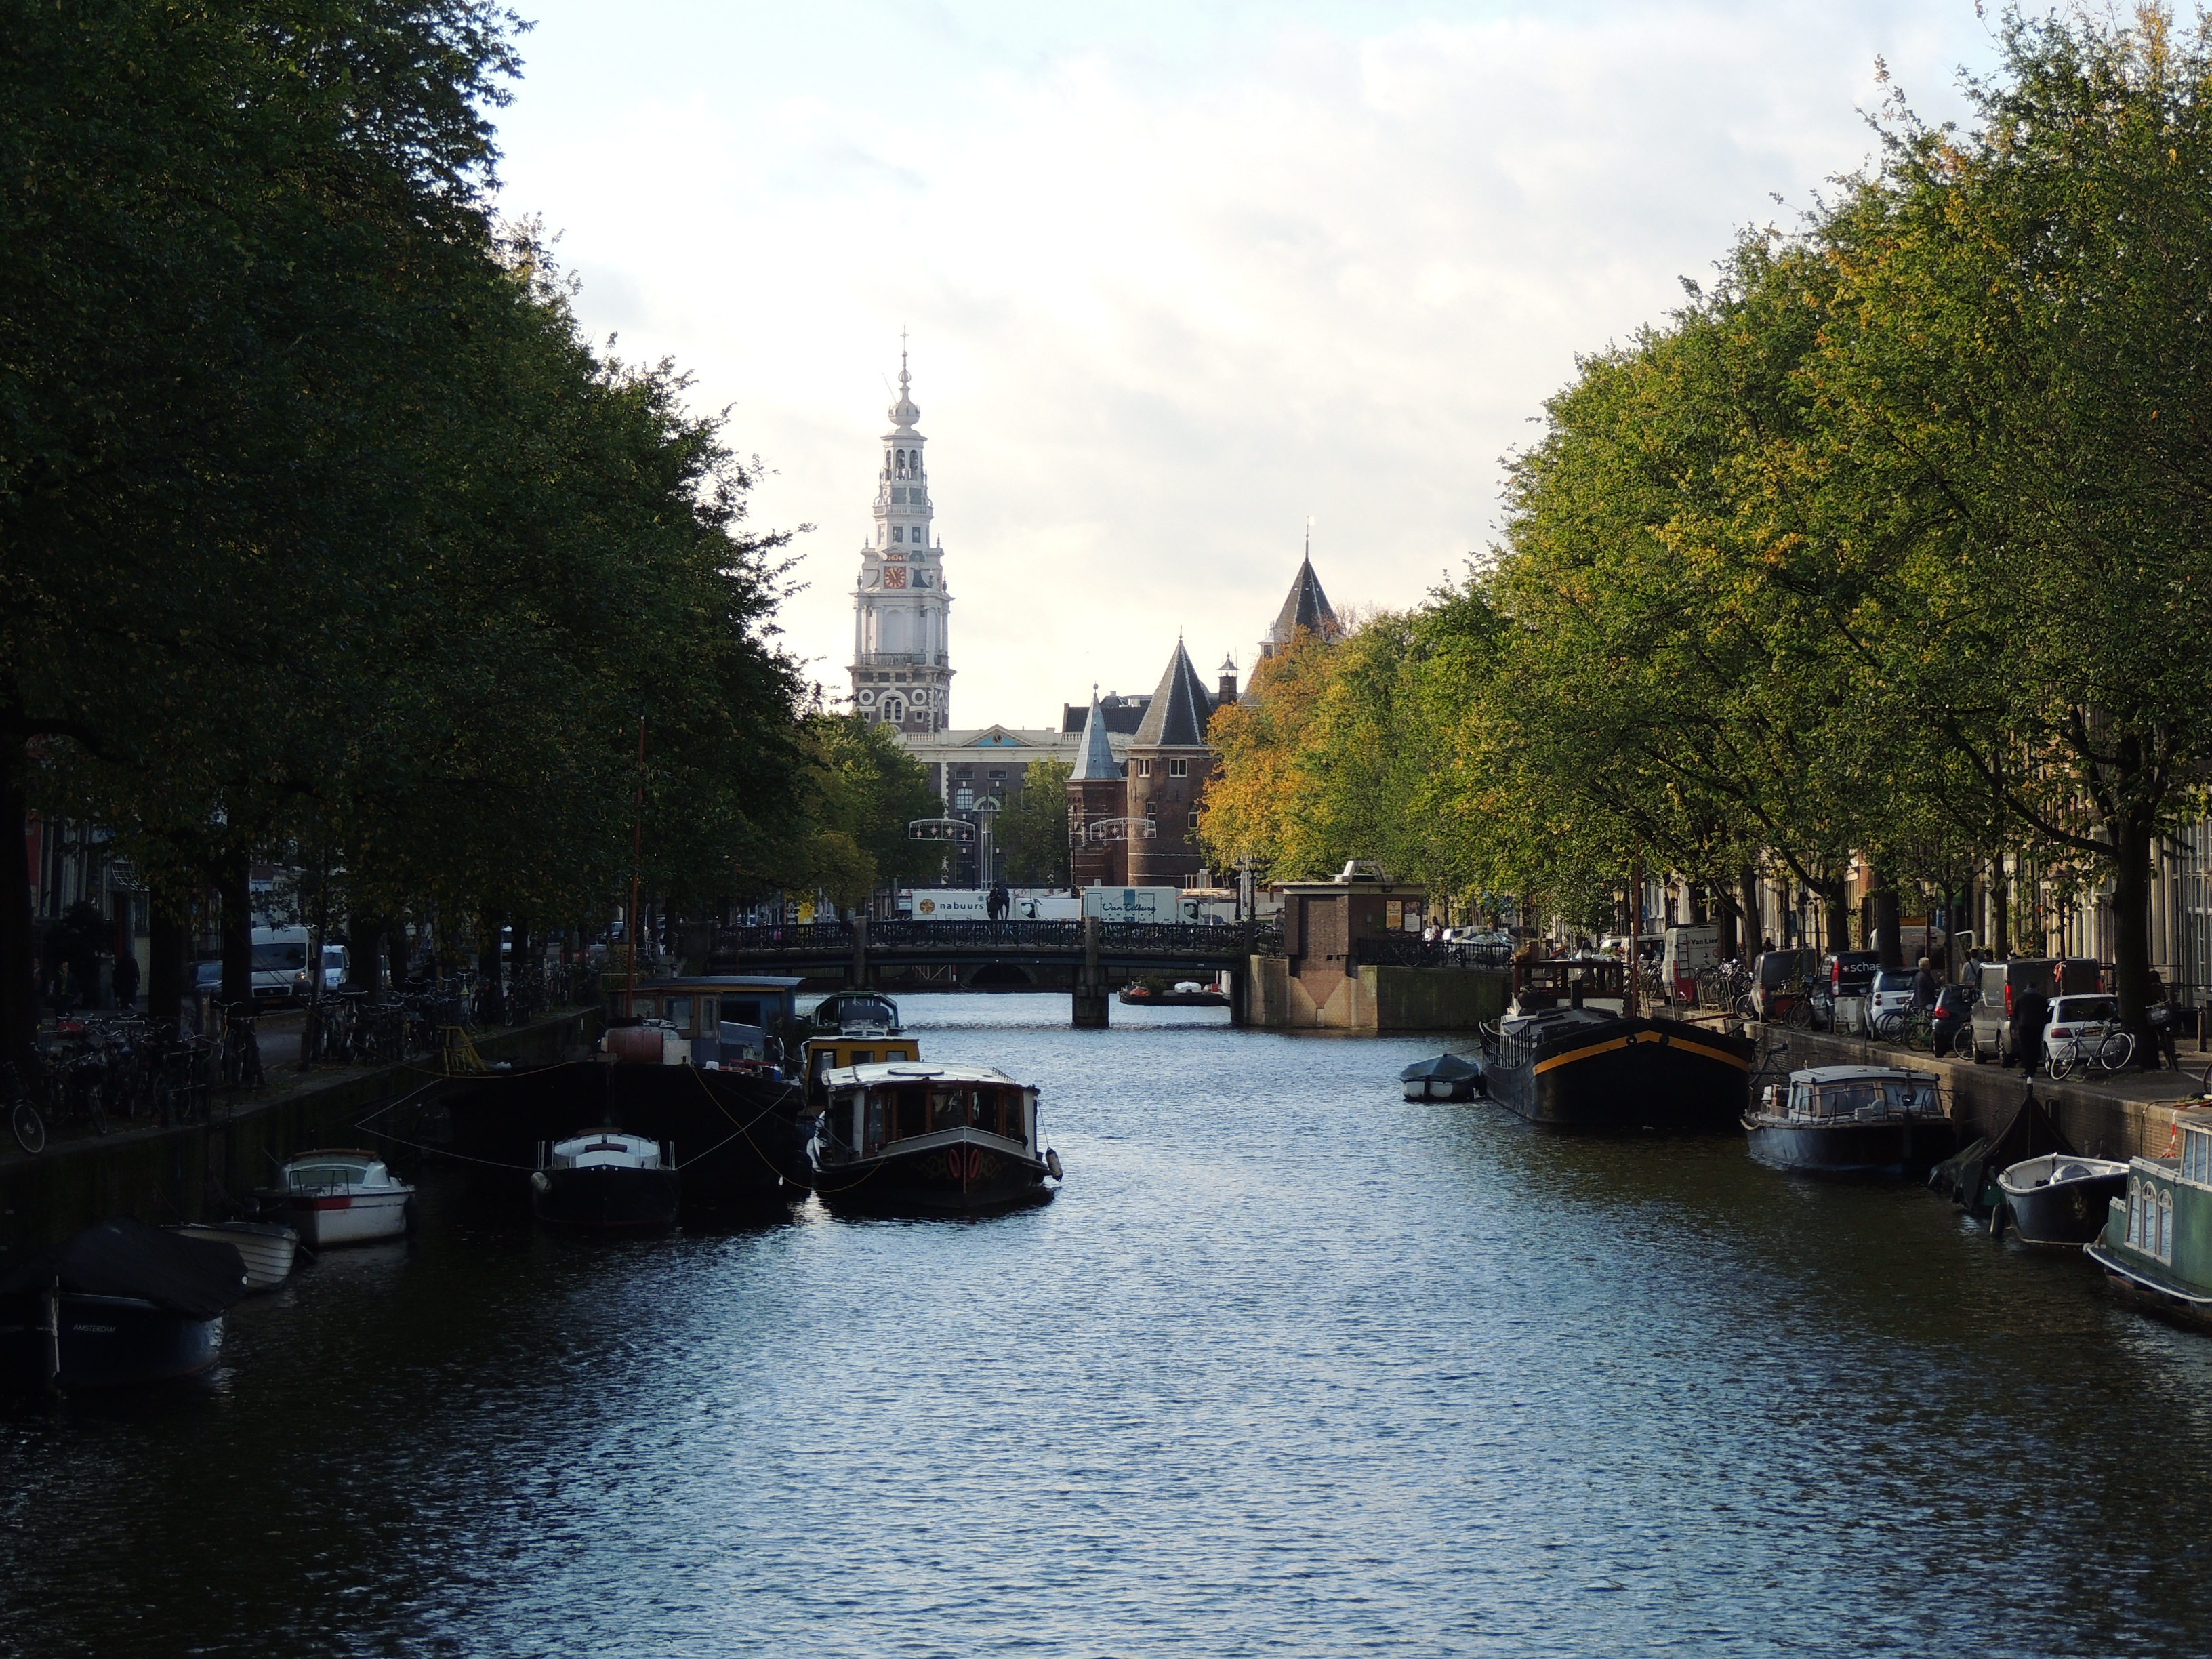
water, river, canal, reflection, tourism, waterway, body of water, holland, amsterdam, channel, landform, reflecting pool, geographical feature